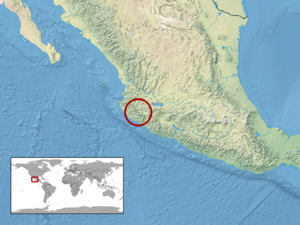
Crotalus lannomi est une espèce de serpents de la famille des Viperidae.